Pennsylvania Route 41

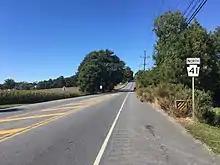
PA 41 northbound past the US 1 interchange in London Grove Township

PA 41 begins at the Delaware state line in Kennett Township, Chester County, where the road continues into that state as DE 41 and heads toward the city of Wilmington. From the state line, the route heads northwest on two-lane undivided Gap Newport Pike, passing through farmland with some development. The road enters New Garden Township and comes to a partial cloverleaf interchange with Limestone Road, which heads south to the Delaware border and becomes DE 7. PA 41 continues northwest through more rural areas with some homes and businesses, crossing Newark Road. Then route heads into the borough of Avondale, where it crosses an East Penn Railroad line at-grade and comes to an intersection with Baltimore Pike. Here, the road becomes Pennsylvania Avenue and crosses the East Branch White Clay Creek, running through wooded residential areas. PA 41 leaves Avondale for London Grove Township and becomes Gap Newport Pike again, passing near homes and farmland before Baltimore Pike heads to the west. The route continues through commercial areas before coming to a diamond interchange with the US 1 freeway.